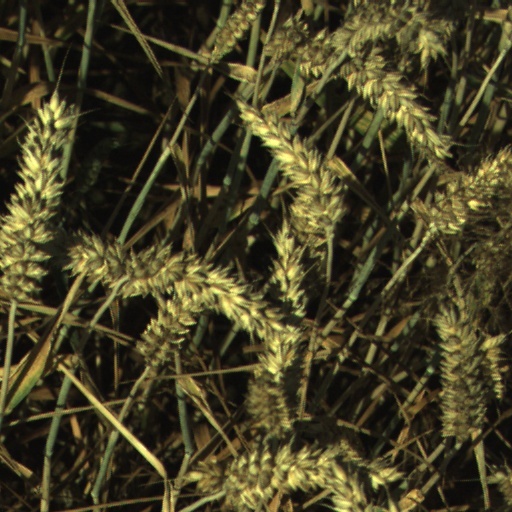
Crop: wheat